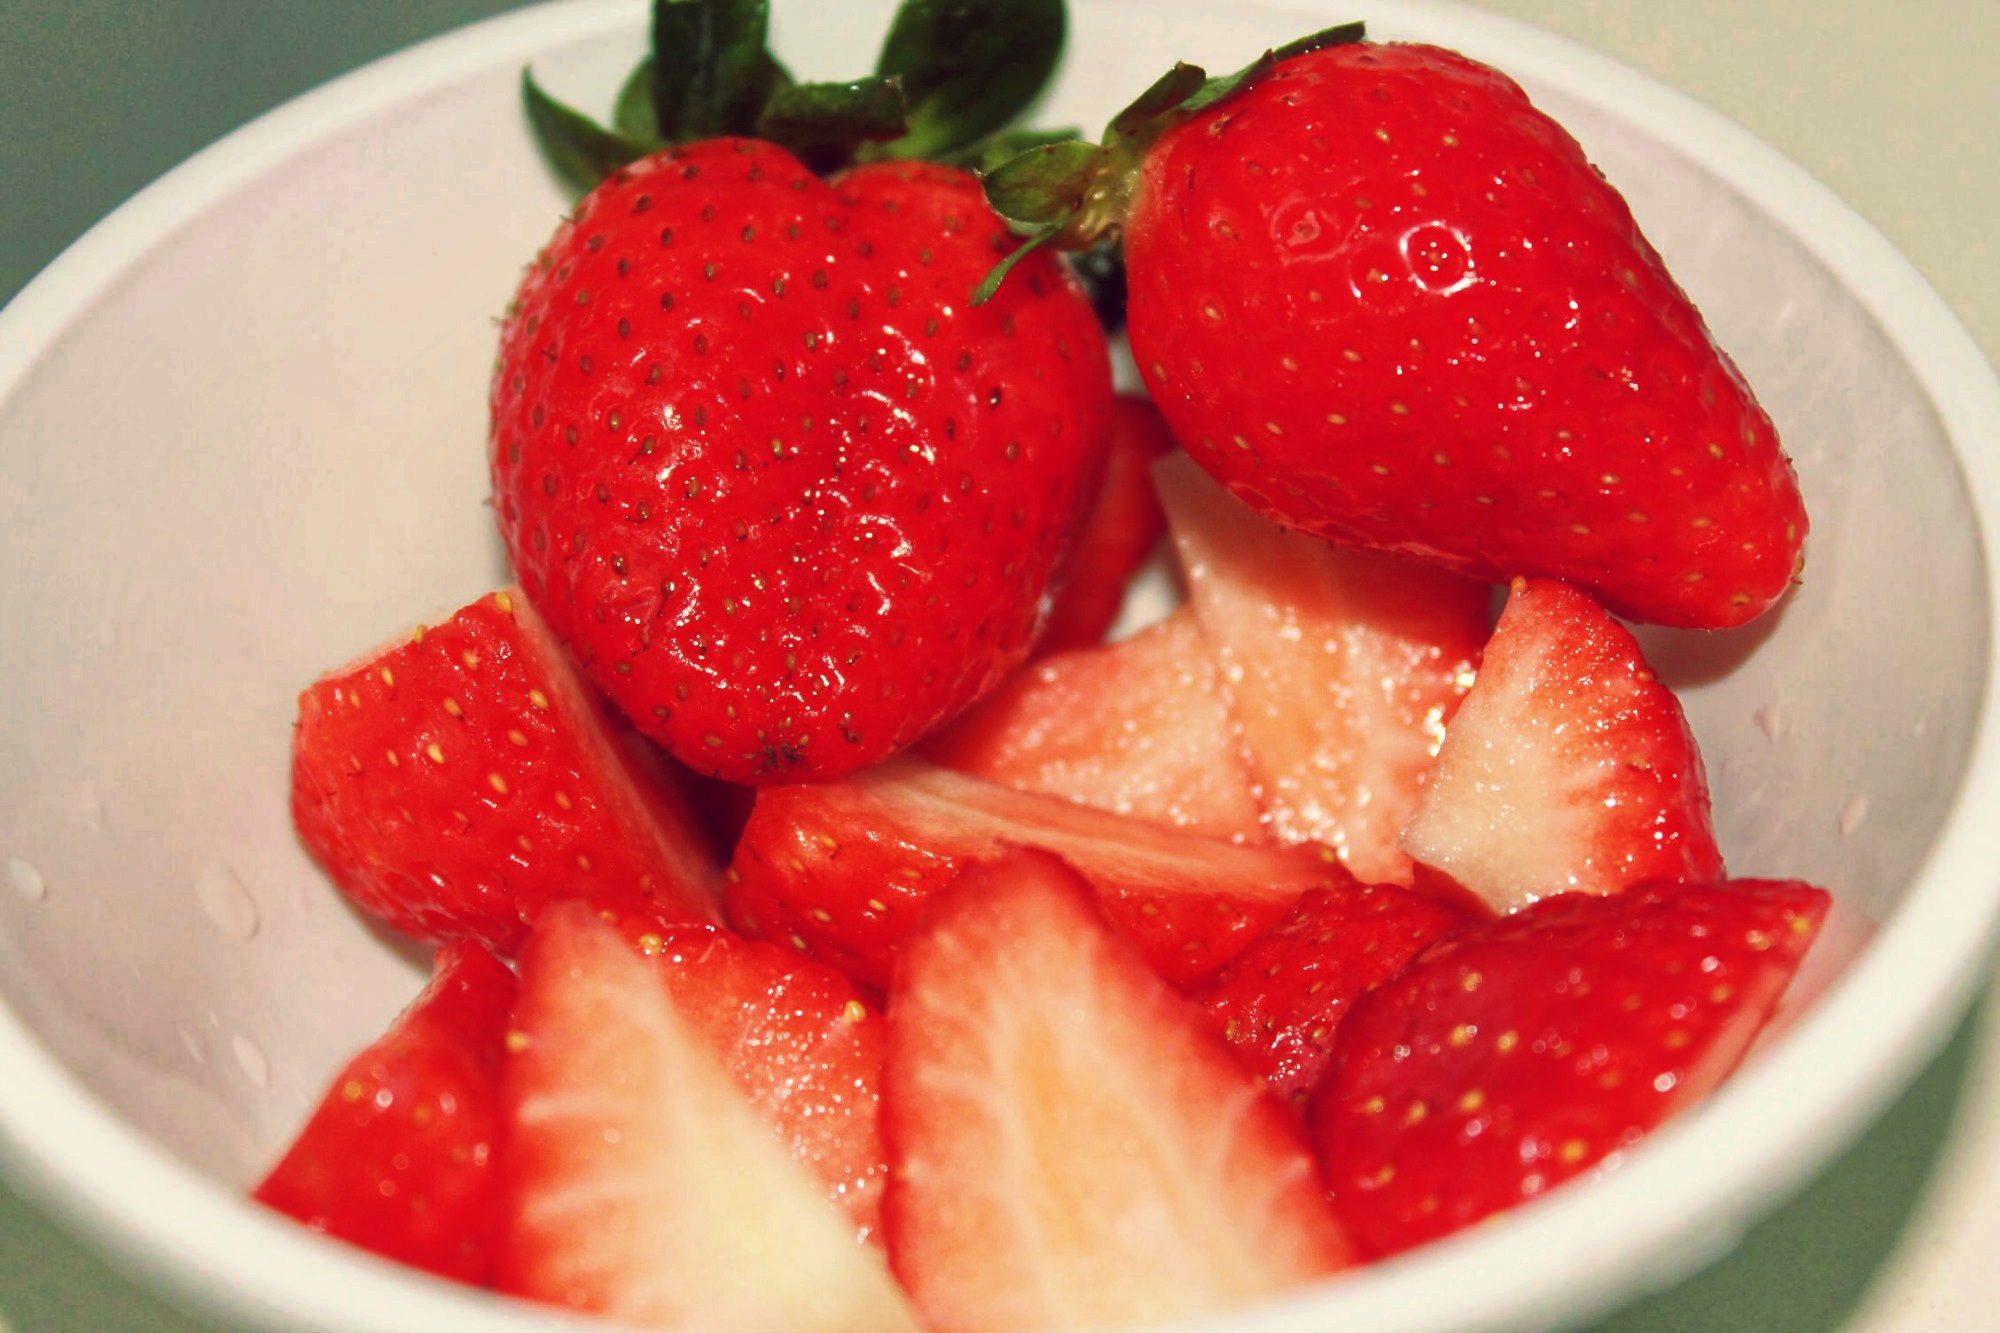
plant, raspberry, fruit, berry, sweet, summer, ripe, bowl, dish, meal, food, red, produce, natural, fresh, breakfast, juicy, healthy, dessert, delicious, strawberry, fresh fruit, berries, tasty, strawberries, diet, frutti di bosco, bowl of fruit